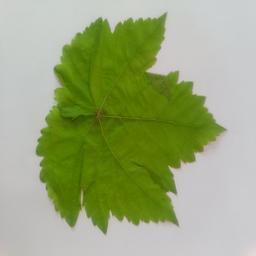
Label: Healthy Leaves